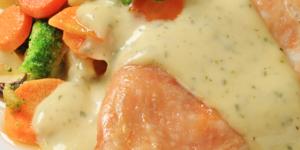
pechugas de pollo con salsa de verduras